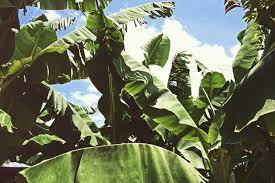
Hizi ni ndizi , ndizi hizi zinaonekana kuwa ni ya hali nzuri  , inaonekana kuwa mkulima ambaye analima shamba hii anahifathi mimea yake vizuri anazichunga kama inavyofaa , ndizi hizi zinaonekana kuwa zidlshastawi kwa hivo mkulima anaweza kupata vitu ambazo anaweza kuziuza.